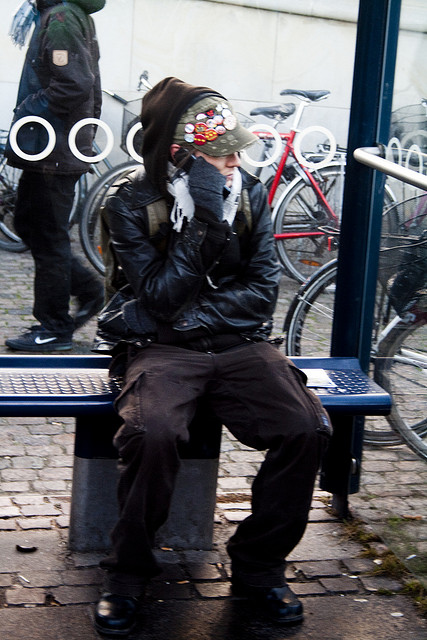
Young Man Sitting On Bus Bench On Cellphone.

Person waiting at a bus stop talking on their cell phone.

guy waits for the bus in the rain